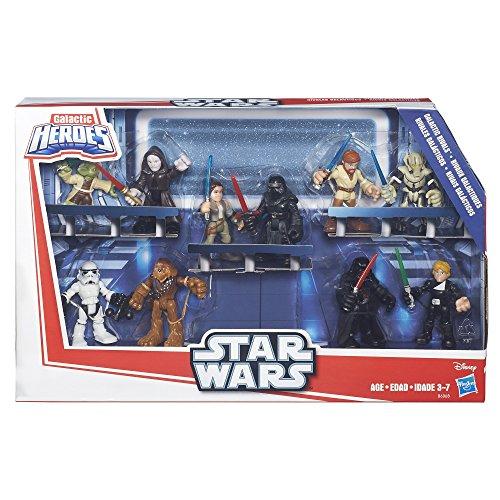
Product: Star Wars Galactic Heroes Galactic Rivals Action Figure
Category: Toys & Games | Toy Figures & Playsets | Action Figures
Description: Includes 10 Galactic Heroes figures.
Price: $16.06
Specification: ProductDimensions:2.2x14x9inches|ItemWeight:14.1ounces|ShippingWeight:14.1ounces(Viewshippingratesandpolicies)|DomesticShipping:ItemcanbeshippedwithinU.S.|InternationalShipping:ThisitemcanbeshippedtoselectcountriesoutsideoftheU.S.LearnMore|ASIN:B01BMW5QCQ|Itemmodelnumber:B6068|Manufacturerrecommendedage:36months-7years